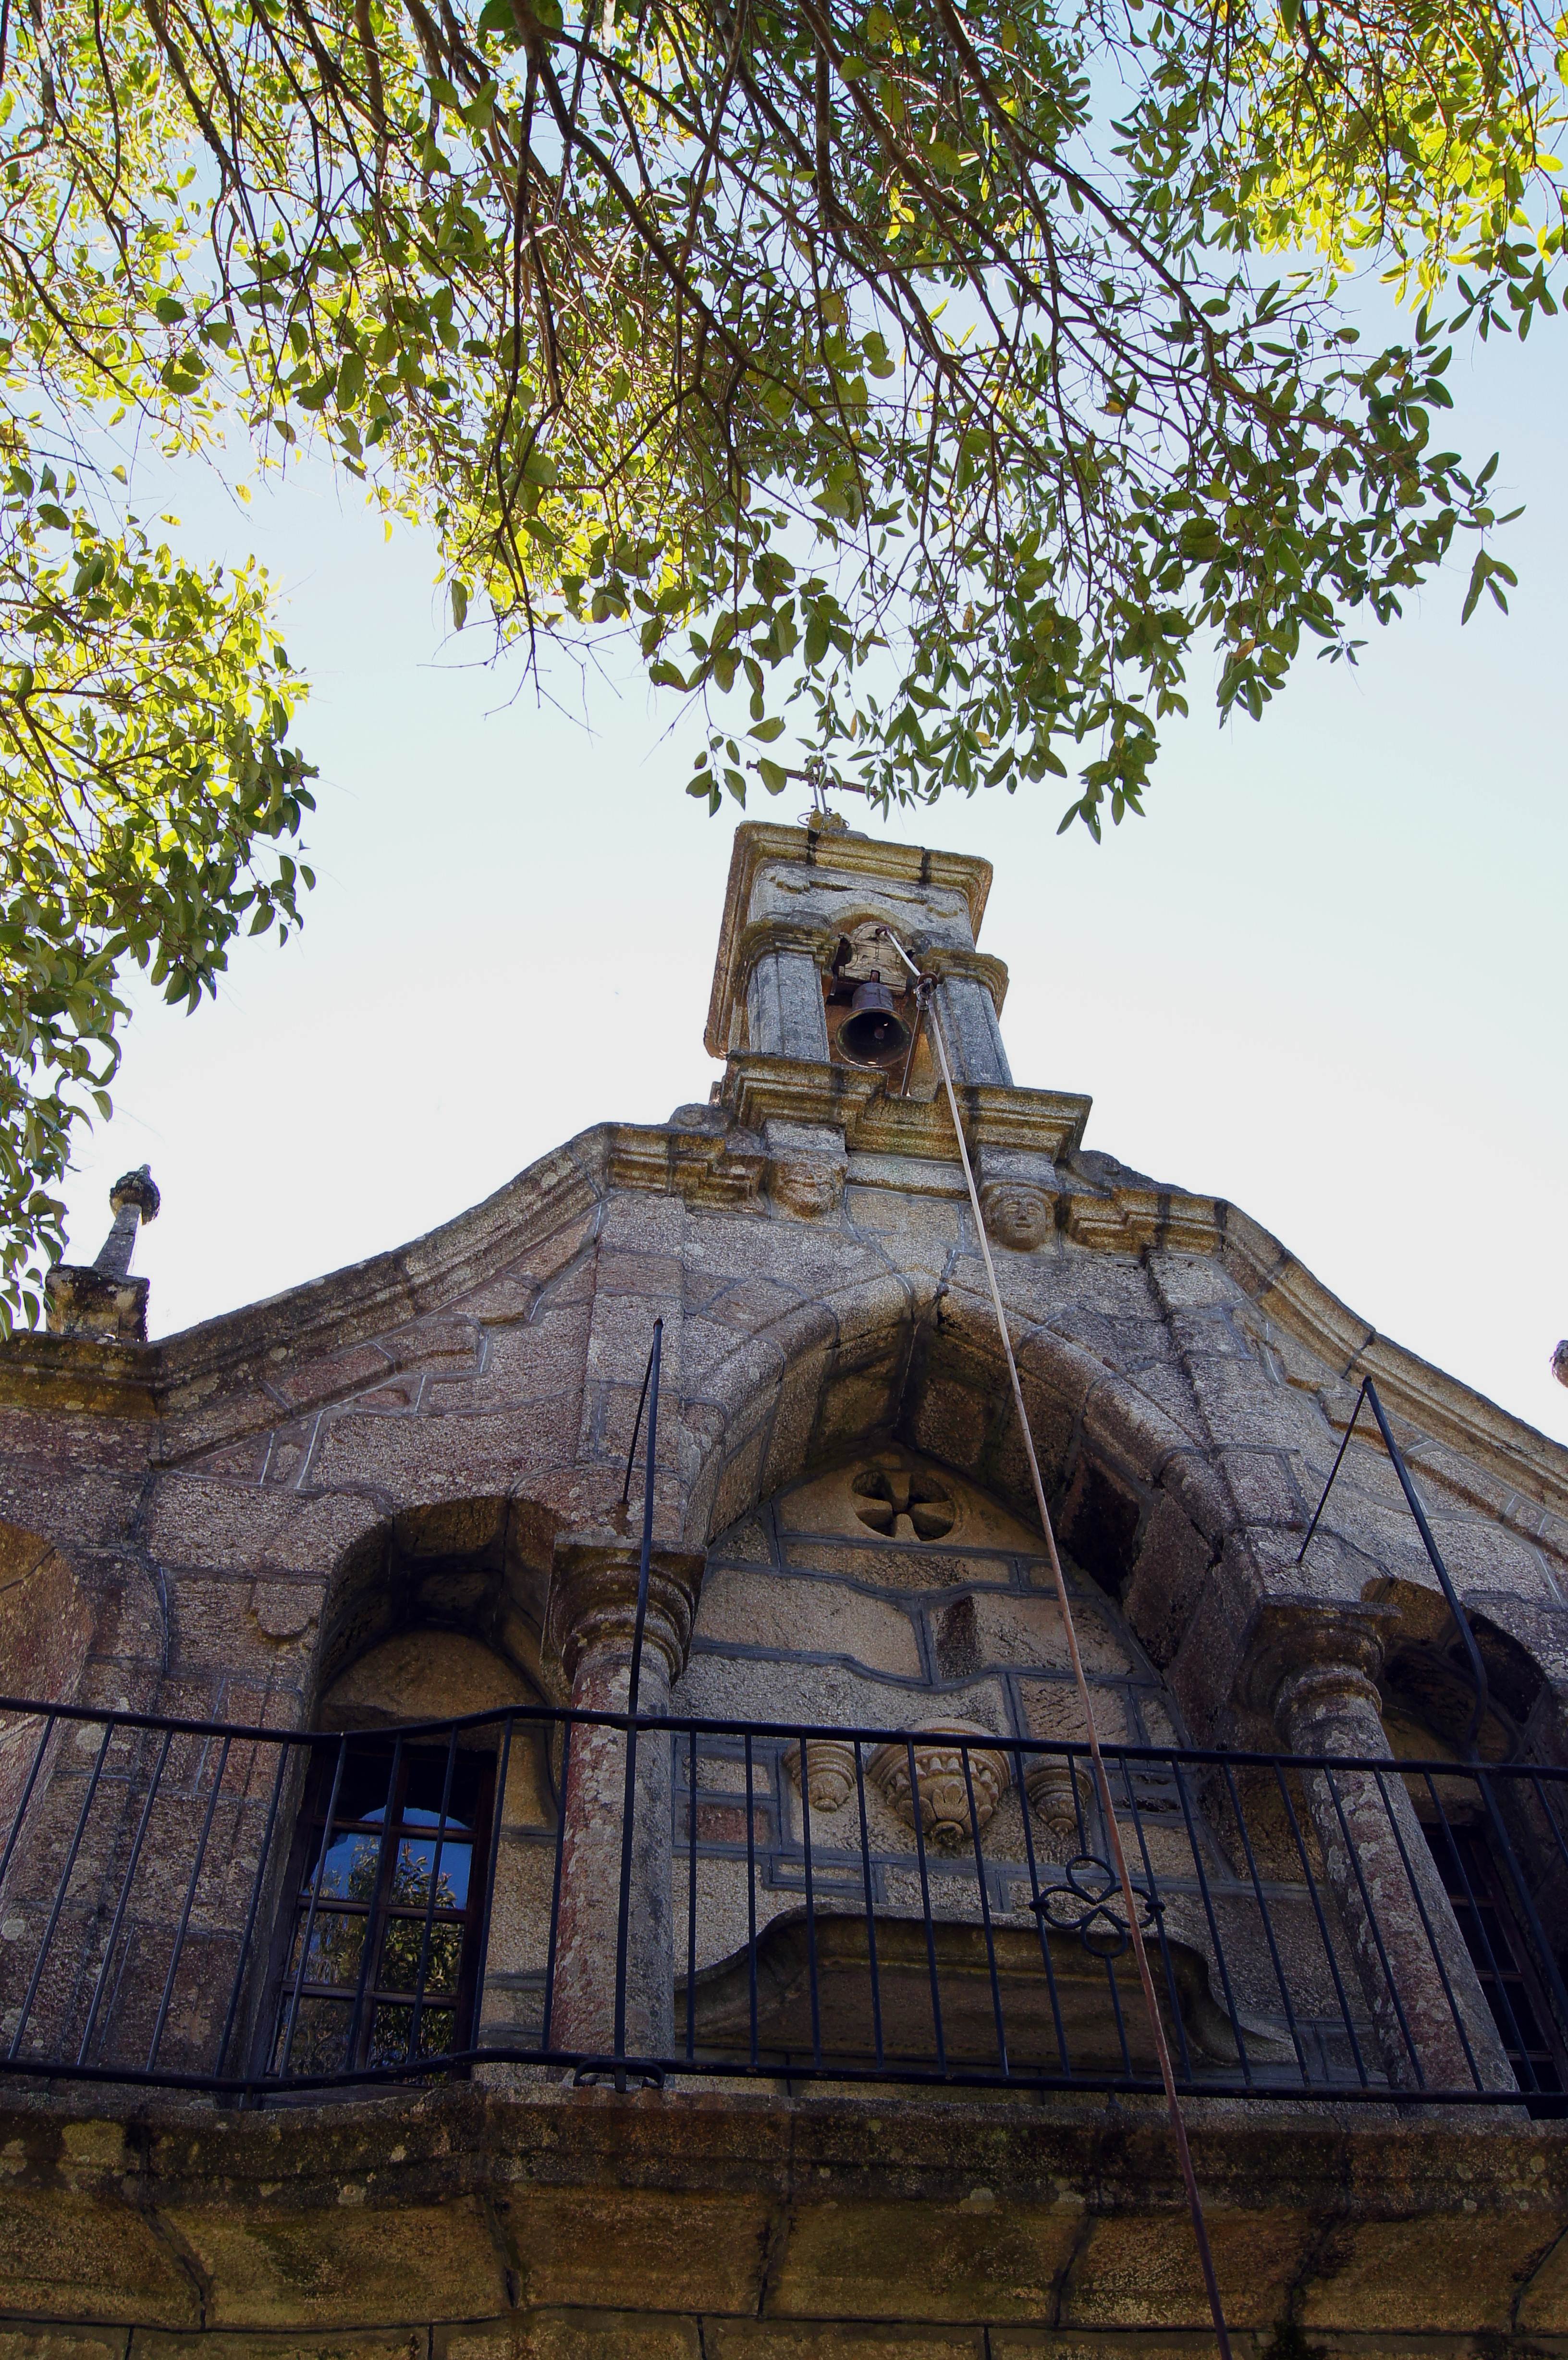
house, roof, building, home, facade, church, chapel, place of worship, spain, temple, galicia, pontevedra, espana, ggl1, alama, rutadaliberdade, sonya55, ancient history